Haarlem

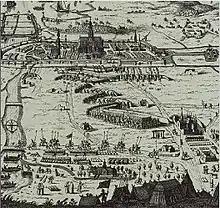
A sketch of the siege of Haarlem seen from the North, with Het Dolhuys on the right, and the river Spaarne on the left

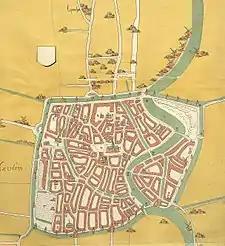
A map of Haarlem around 1550. The city is completely surrounded by a wall and defensive moat. In the North (top), at a fork in the road, the complex known as Het Dolhuys can be seen. In the south-west corner on the lower left, are the city bleaching grounds. The near-square shape of the city was based on the ancient plan of Jerusalem.

When the city of Brielle was conquered by the Geuzen revolutionary army, the municipality of Haarlem started supporting the Geuzen. King Philip II of Spain was not pleased, and sent an army north under the command of Don Fadrique (Don Frederick in Dutch), son of Fernando Álvarez de Toledo, 3rd Duke of Alba. On 17 November 1572 all citizens of the city of Zutphen were killed by the Spanish army, and on 1 December the city of Naarden suffered the same fate.